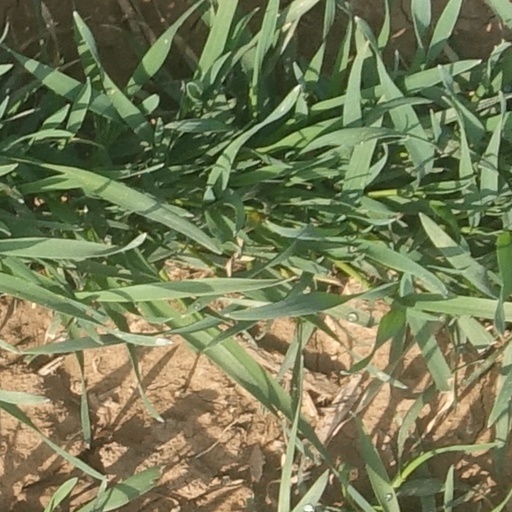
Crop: wheat